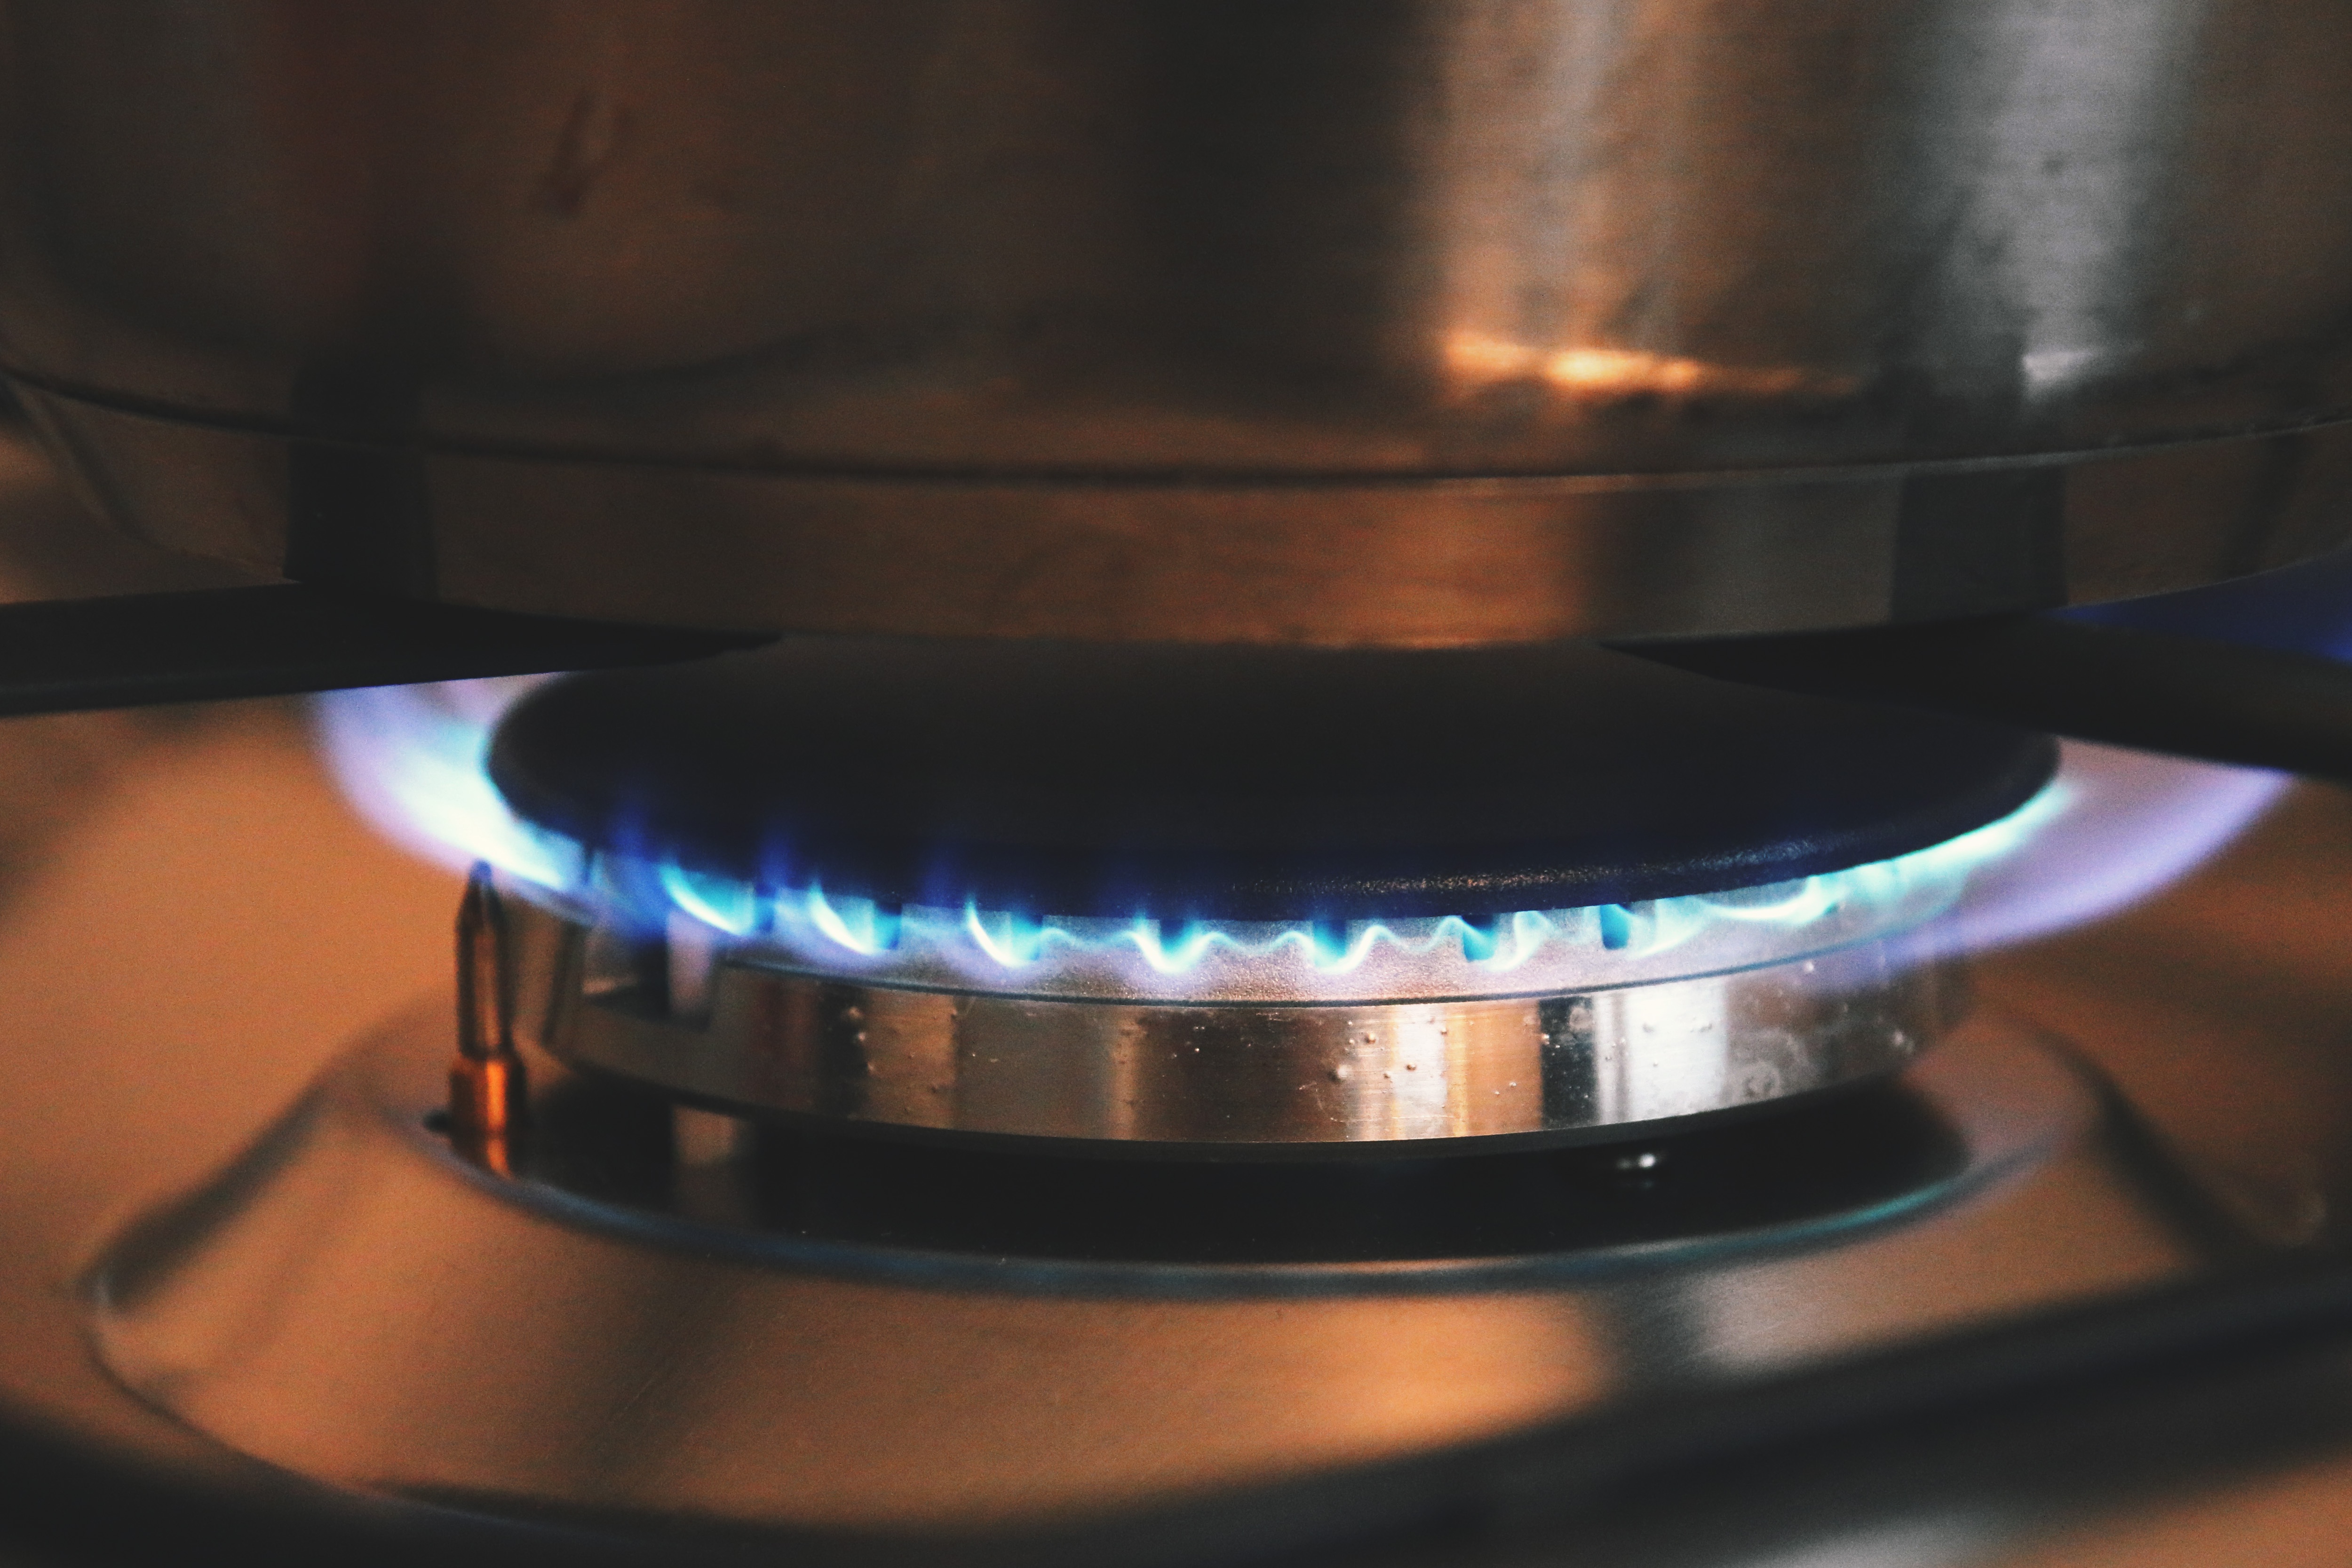
stove, gas stove, gas, major appliance, cookware and bakeware, heat, electronics, home appliance, Portable stove, kitchen stove, metal